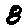
Label: 8